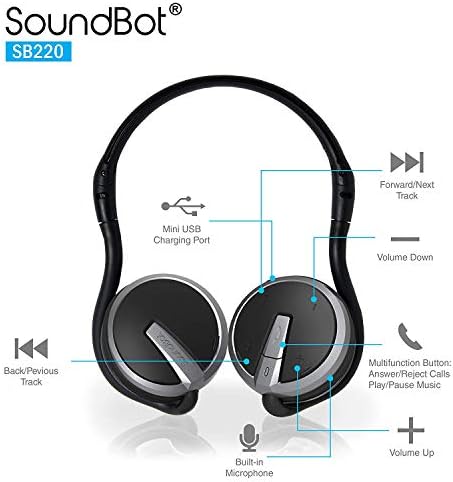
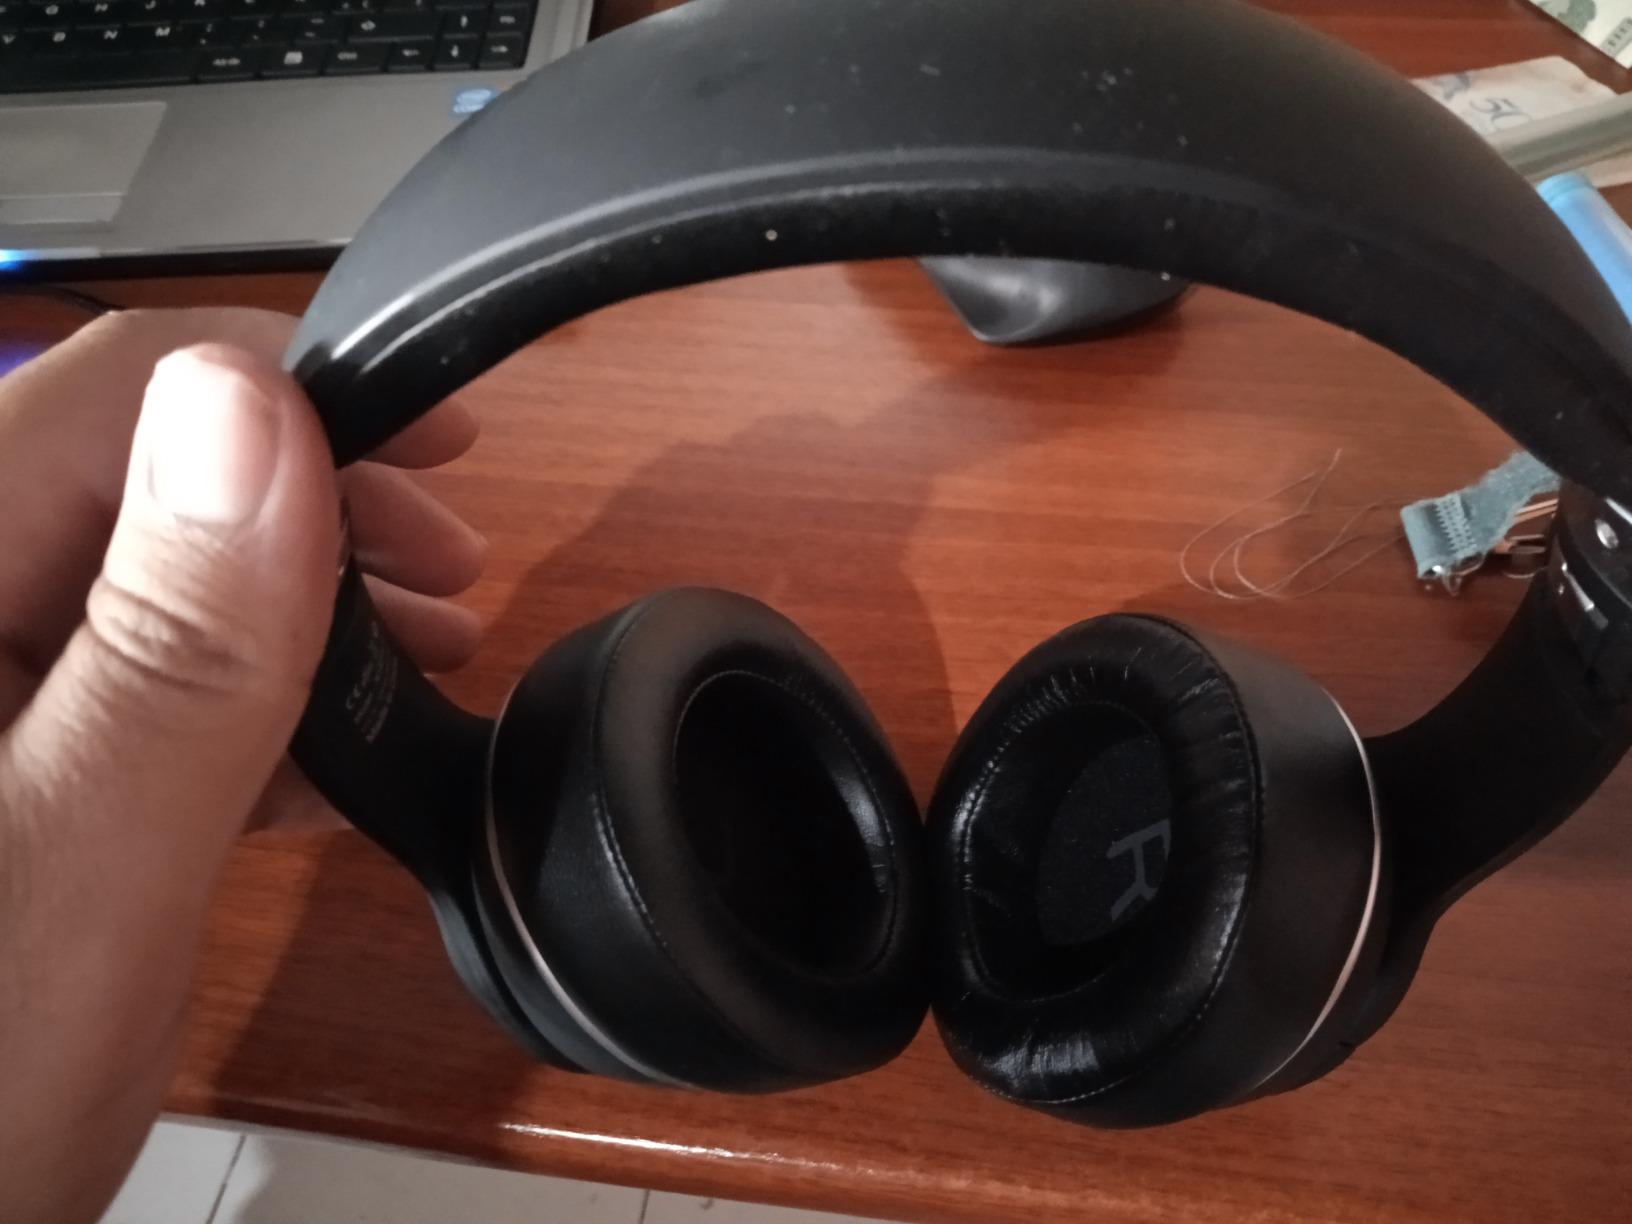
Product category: headphones
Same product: no